Hurricane Able (1952)

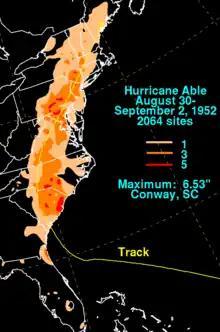
Rainfall map of Hurricane Able

As the hurricane approached the southeastern United States, the U.S. Weather Bureau issued storm warnings from Vero Beach, Florida to Wilmington, North Carolina. Later, the agency issued a hurricane warning from Fernandina, Florida to Georgetown, South Carolina, prompting the threatened areas to enact storm preparations and for ships to return to harbor. Near Jacksonville, Florida, the United States Navy sent 17 planes to the Naval Air Station Olathe in Olathe, Kansas.